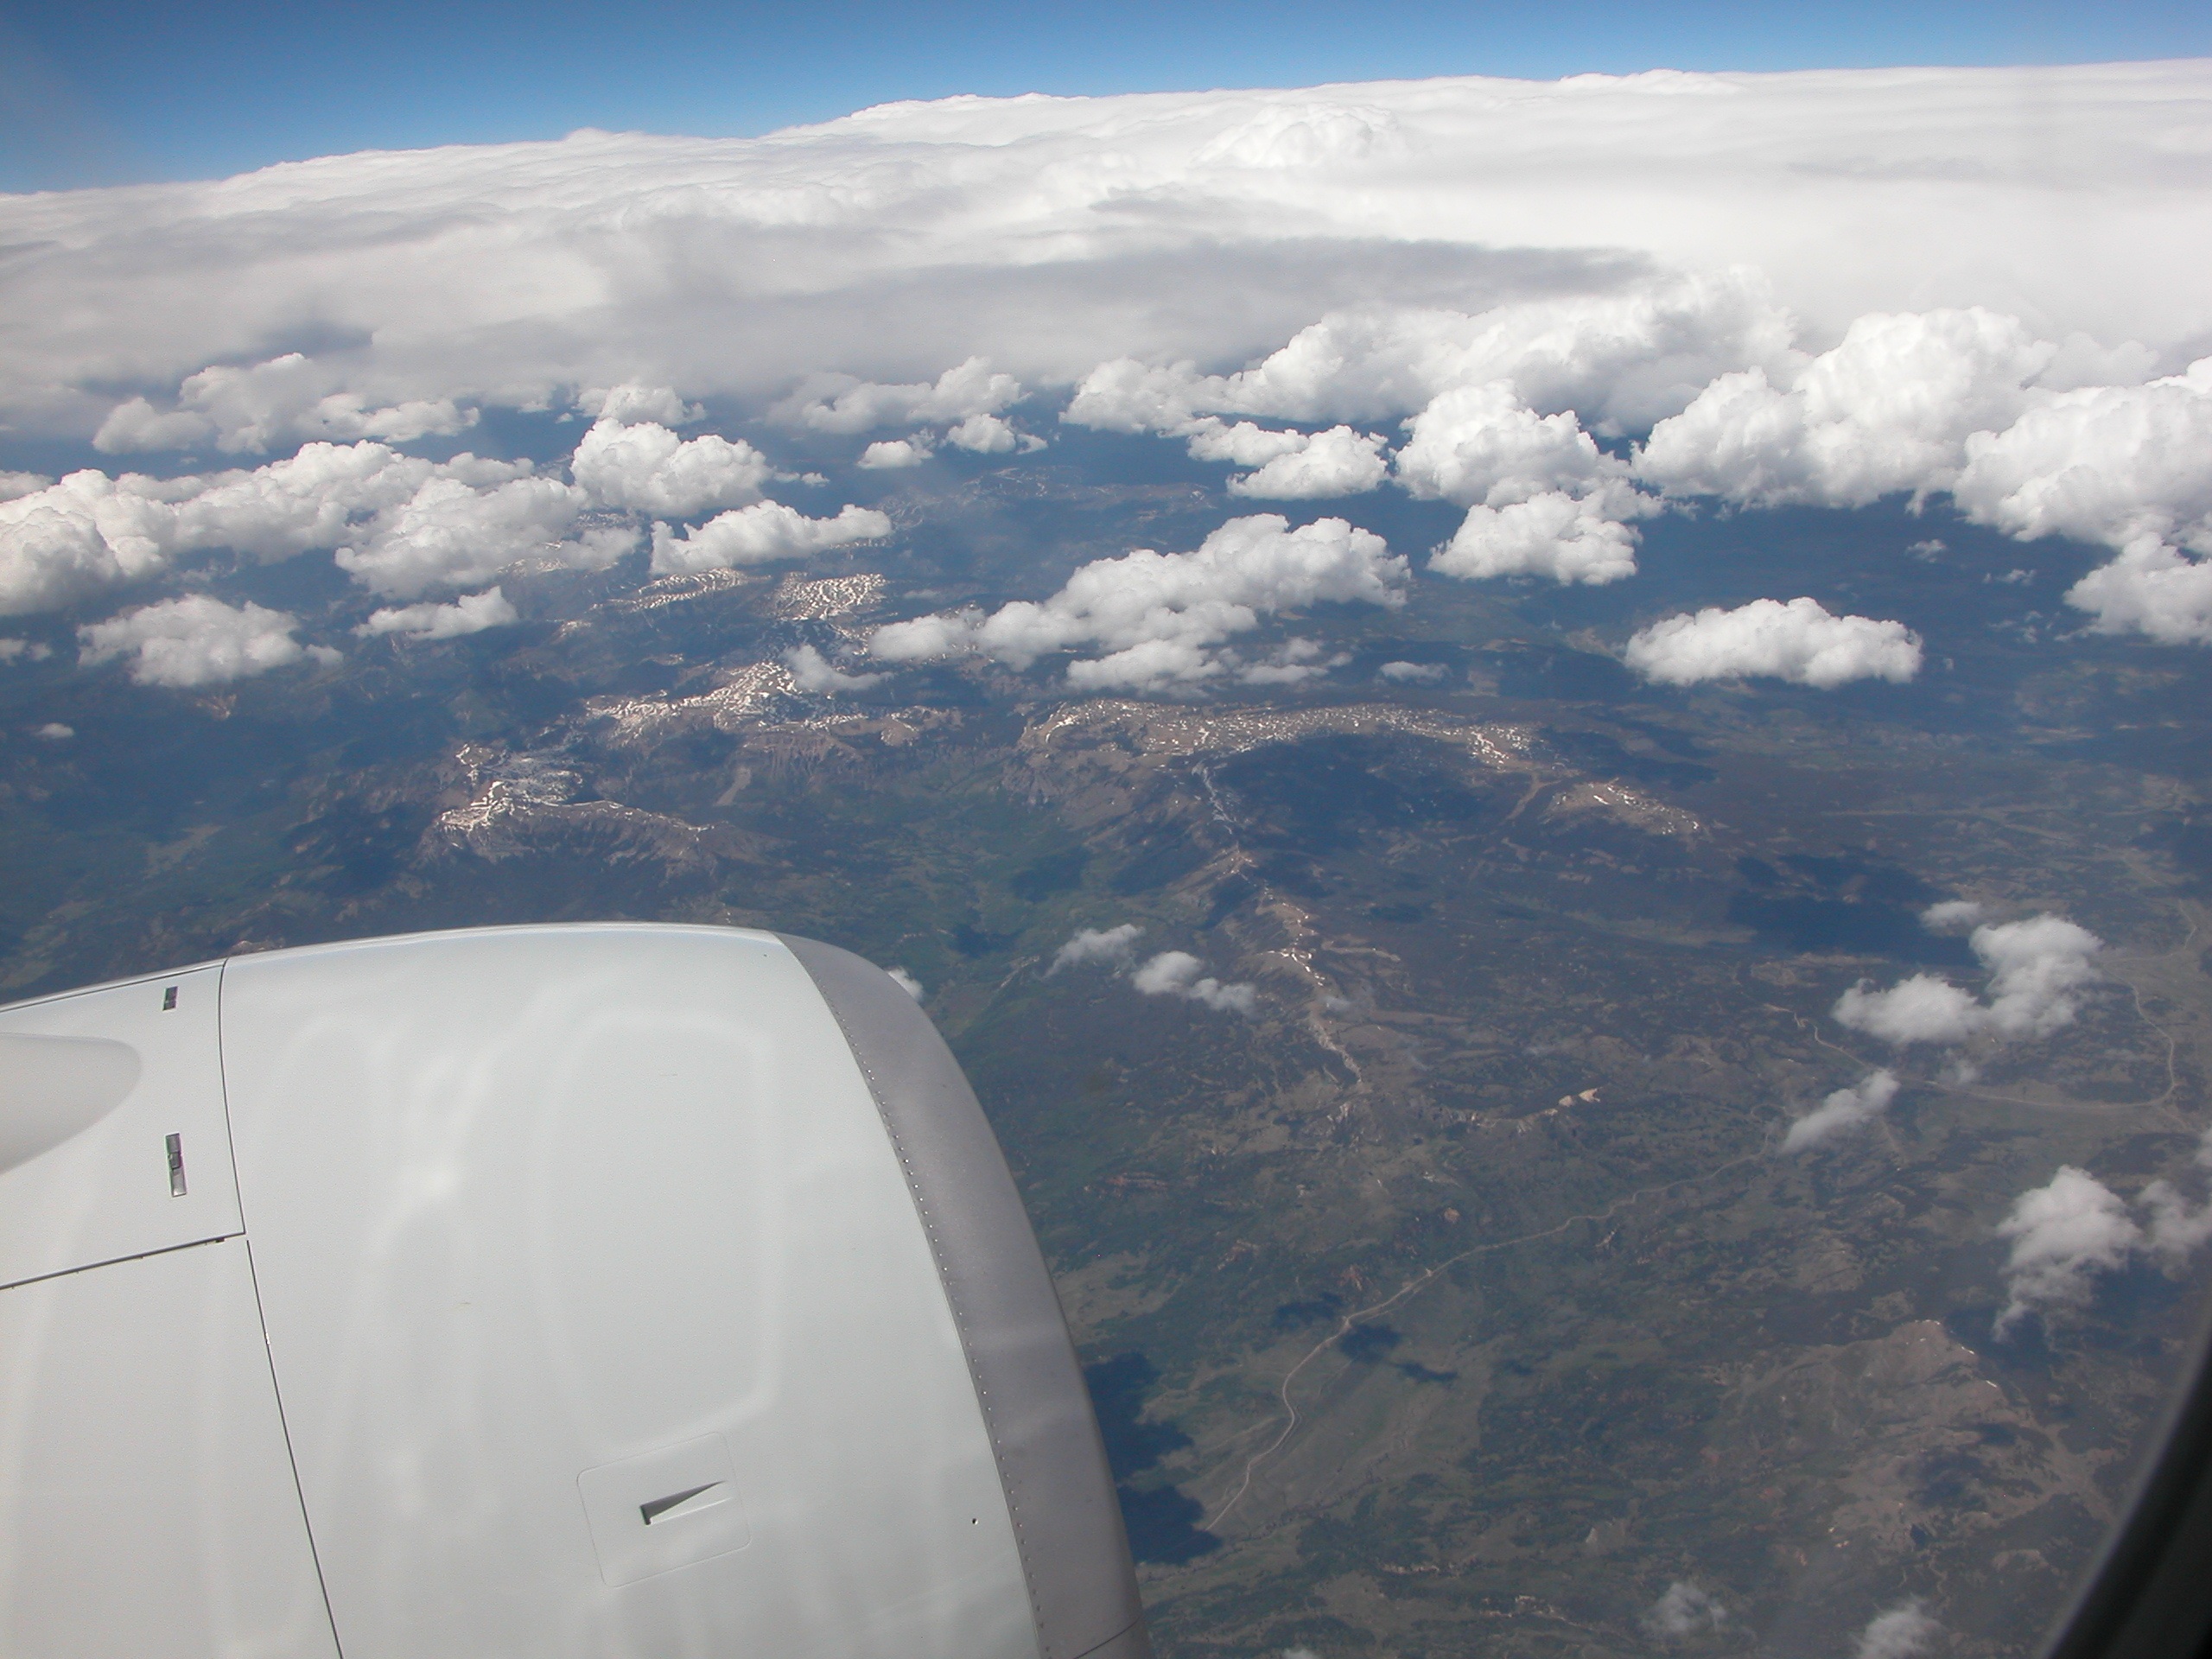
mountain, wing, cloud, sky, atmosphere, mountain range, flying, airplane, aircraft, jet, vehicle, aviation, flight, cumulus, airborne, aerial photography, air travel, atmosphere of earth